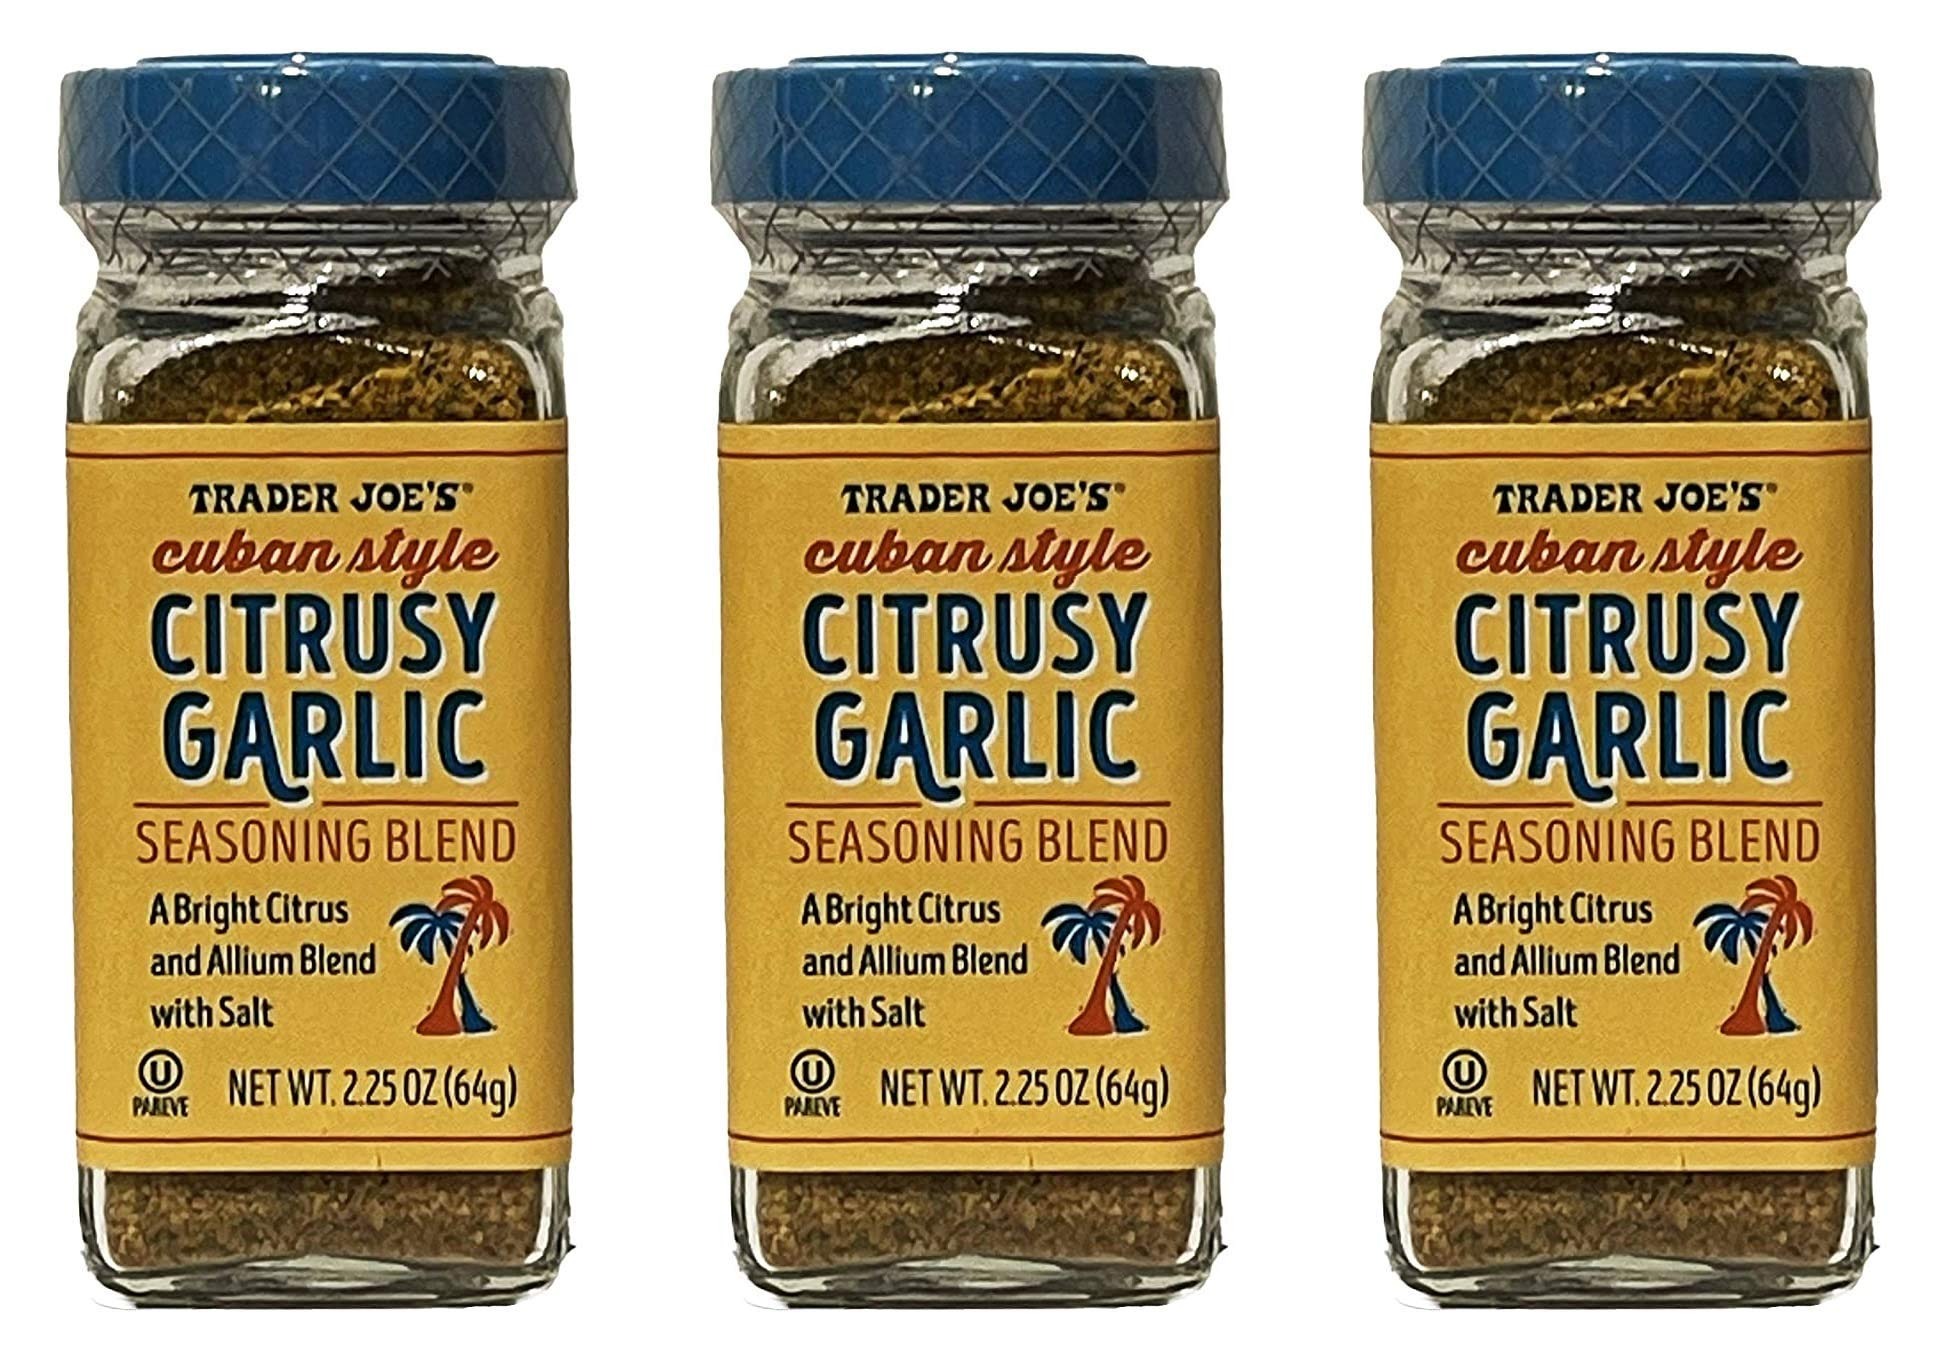
Item Name: Trader Joe's Citrusy Garlic Seasoning Blend - A Bright Citrus and Allium Blend with Salt - 2.25oz (Three Pack)
Product Description: This pack of 3, 2.25-ounce, Trader Joe's Cuban Style Citrusy Garlic Seasoning Blend features Classic Cuban flavors in convenient seasoning form and is stored in a Kosher-certified jar. Enjoy this unique blend of garlic, lime oil, lime juice, onion powder, salt, and red pepper—plus bay leaves, coriander, cumin, cilantro, black pepper, oregano, cilantro, basil, lemon oil, marjoram, and parsley. Rub onto poultry, meat, or fish; sprinkle on veggies or tofu. Also great on roasts.
Value: 1.0
Unit: Count

Price: 19.95